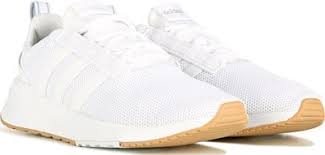
Label: Sneaker